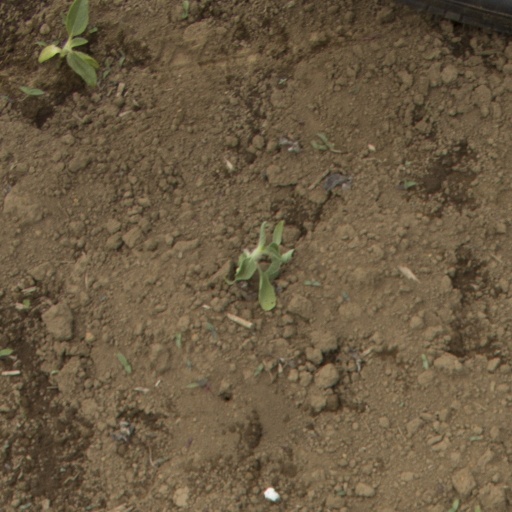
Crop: Jerusalem artichoke